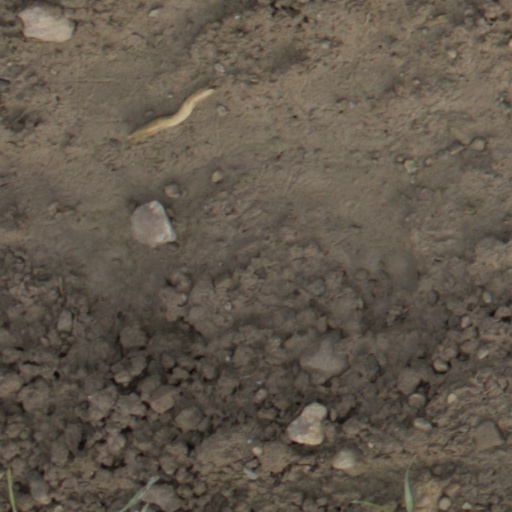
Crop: wheat